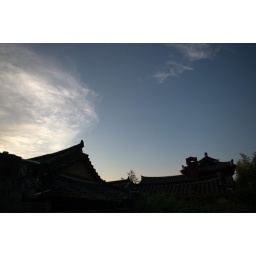
Hanok roof tops against the setting sky